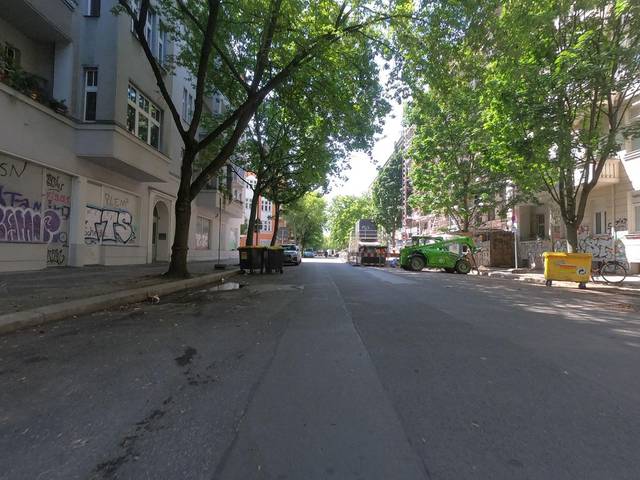
Region: Germany
Coordinates: 52.543, 13.424